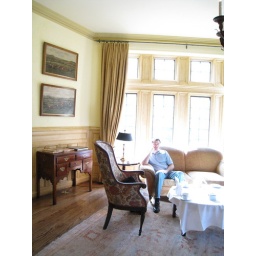
Jonathan's sitting in disbelief that we're about to pay $30 per person for tea.